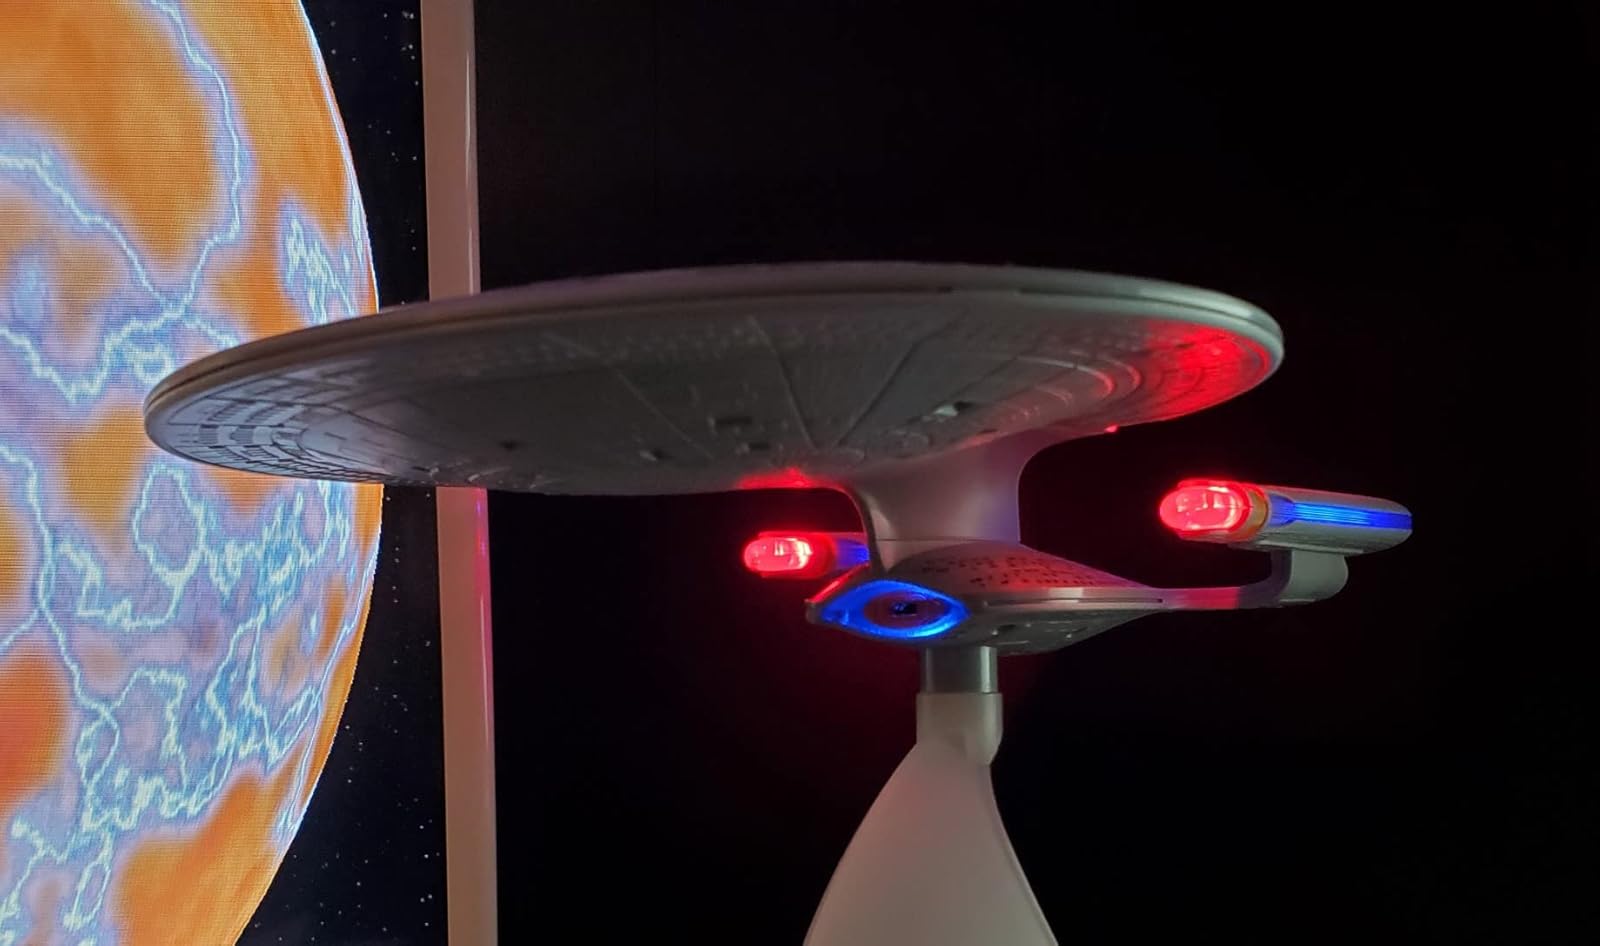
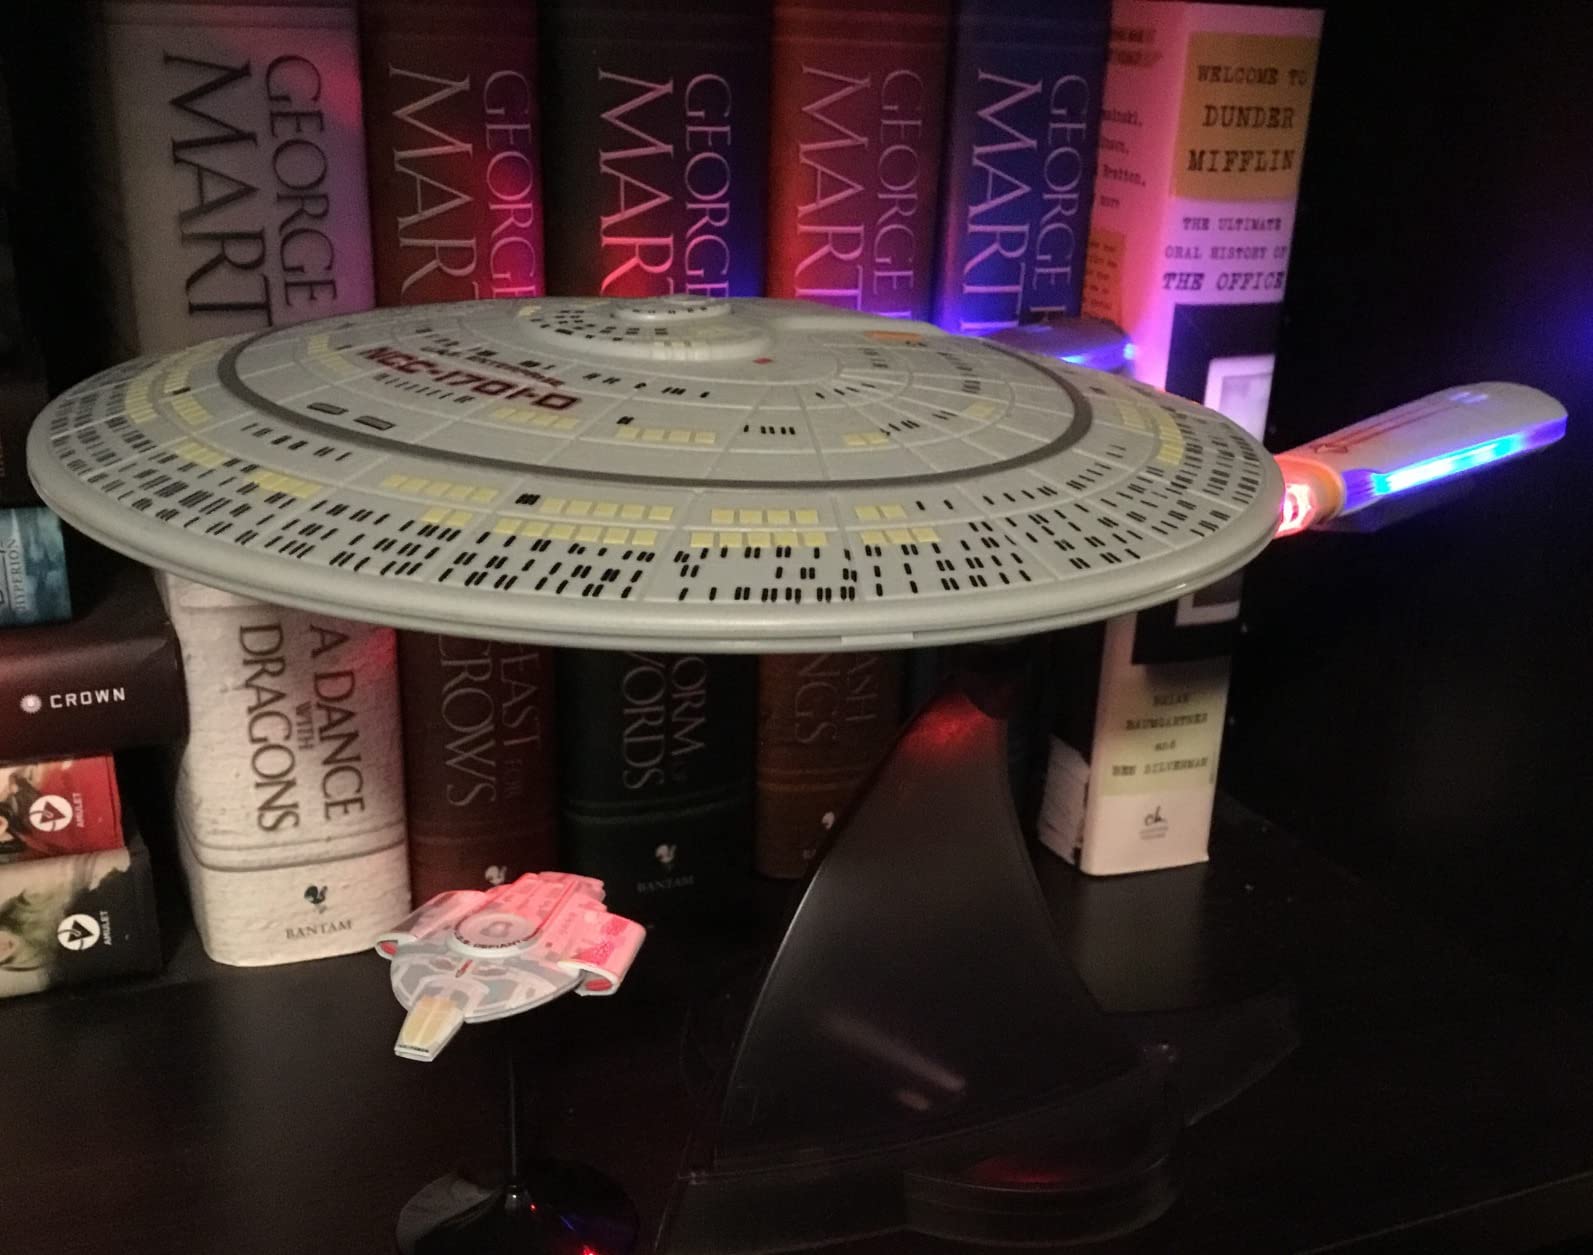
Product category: fan
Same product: yes